Franz Caucig

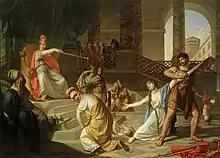
Caucig's best-known painting "Judgment of Solomon", based on the Biblical story. Oil on canvas, ca. 1817.

Caucig was acquainted with the French Neoclassicism (for example, he saw the "Oath of the Horatii" in 1784), but was most influenced by Raphael and by the School of Bologna, and also by the Baroque in the sense of dramatic diagonals.